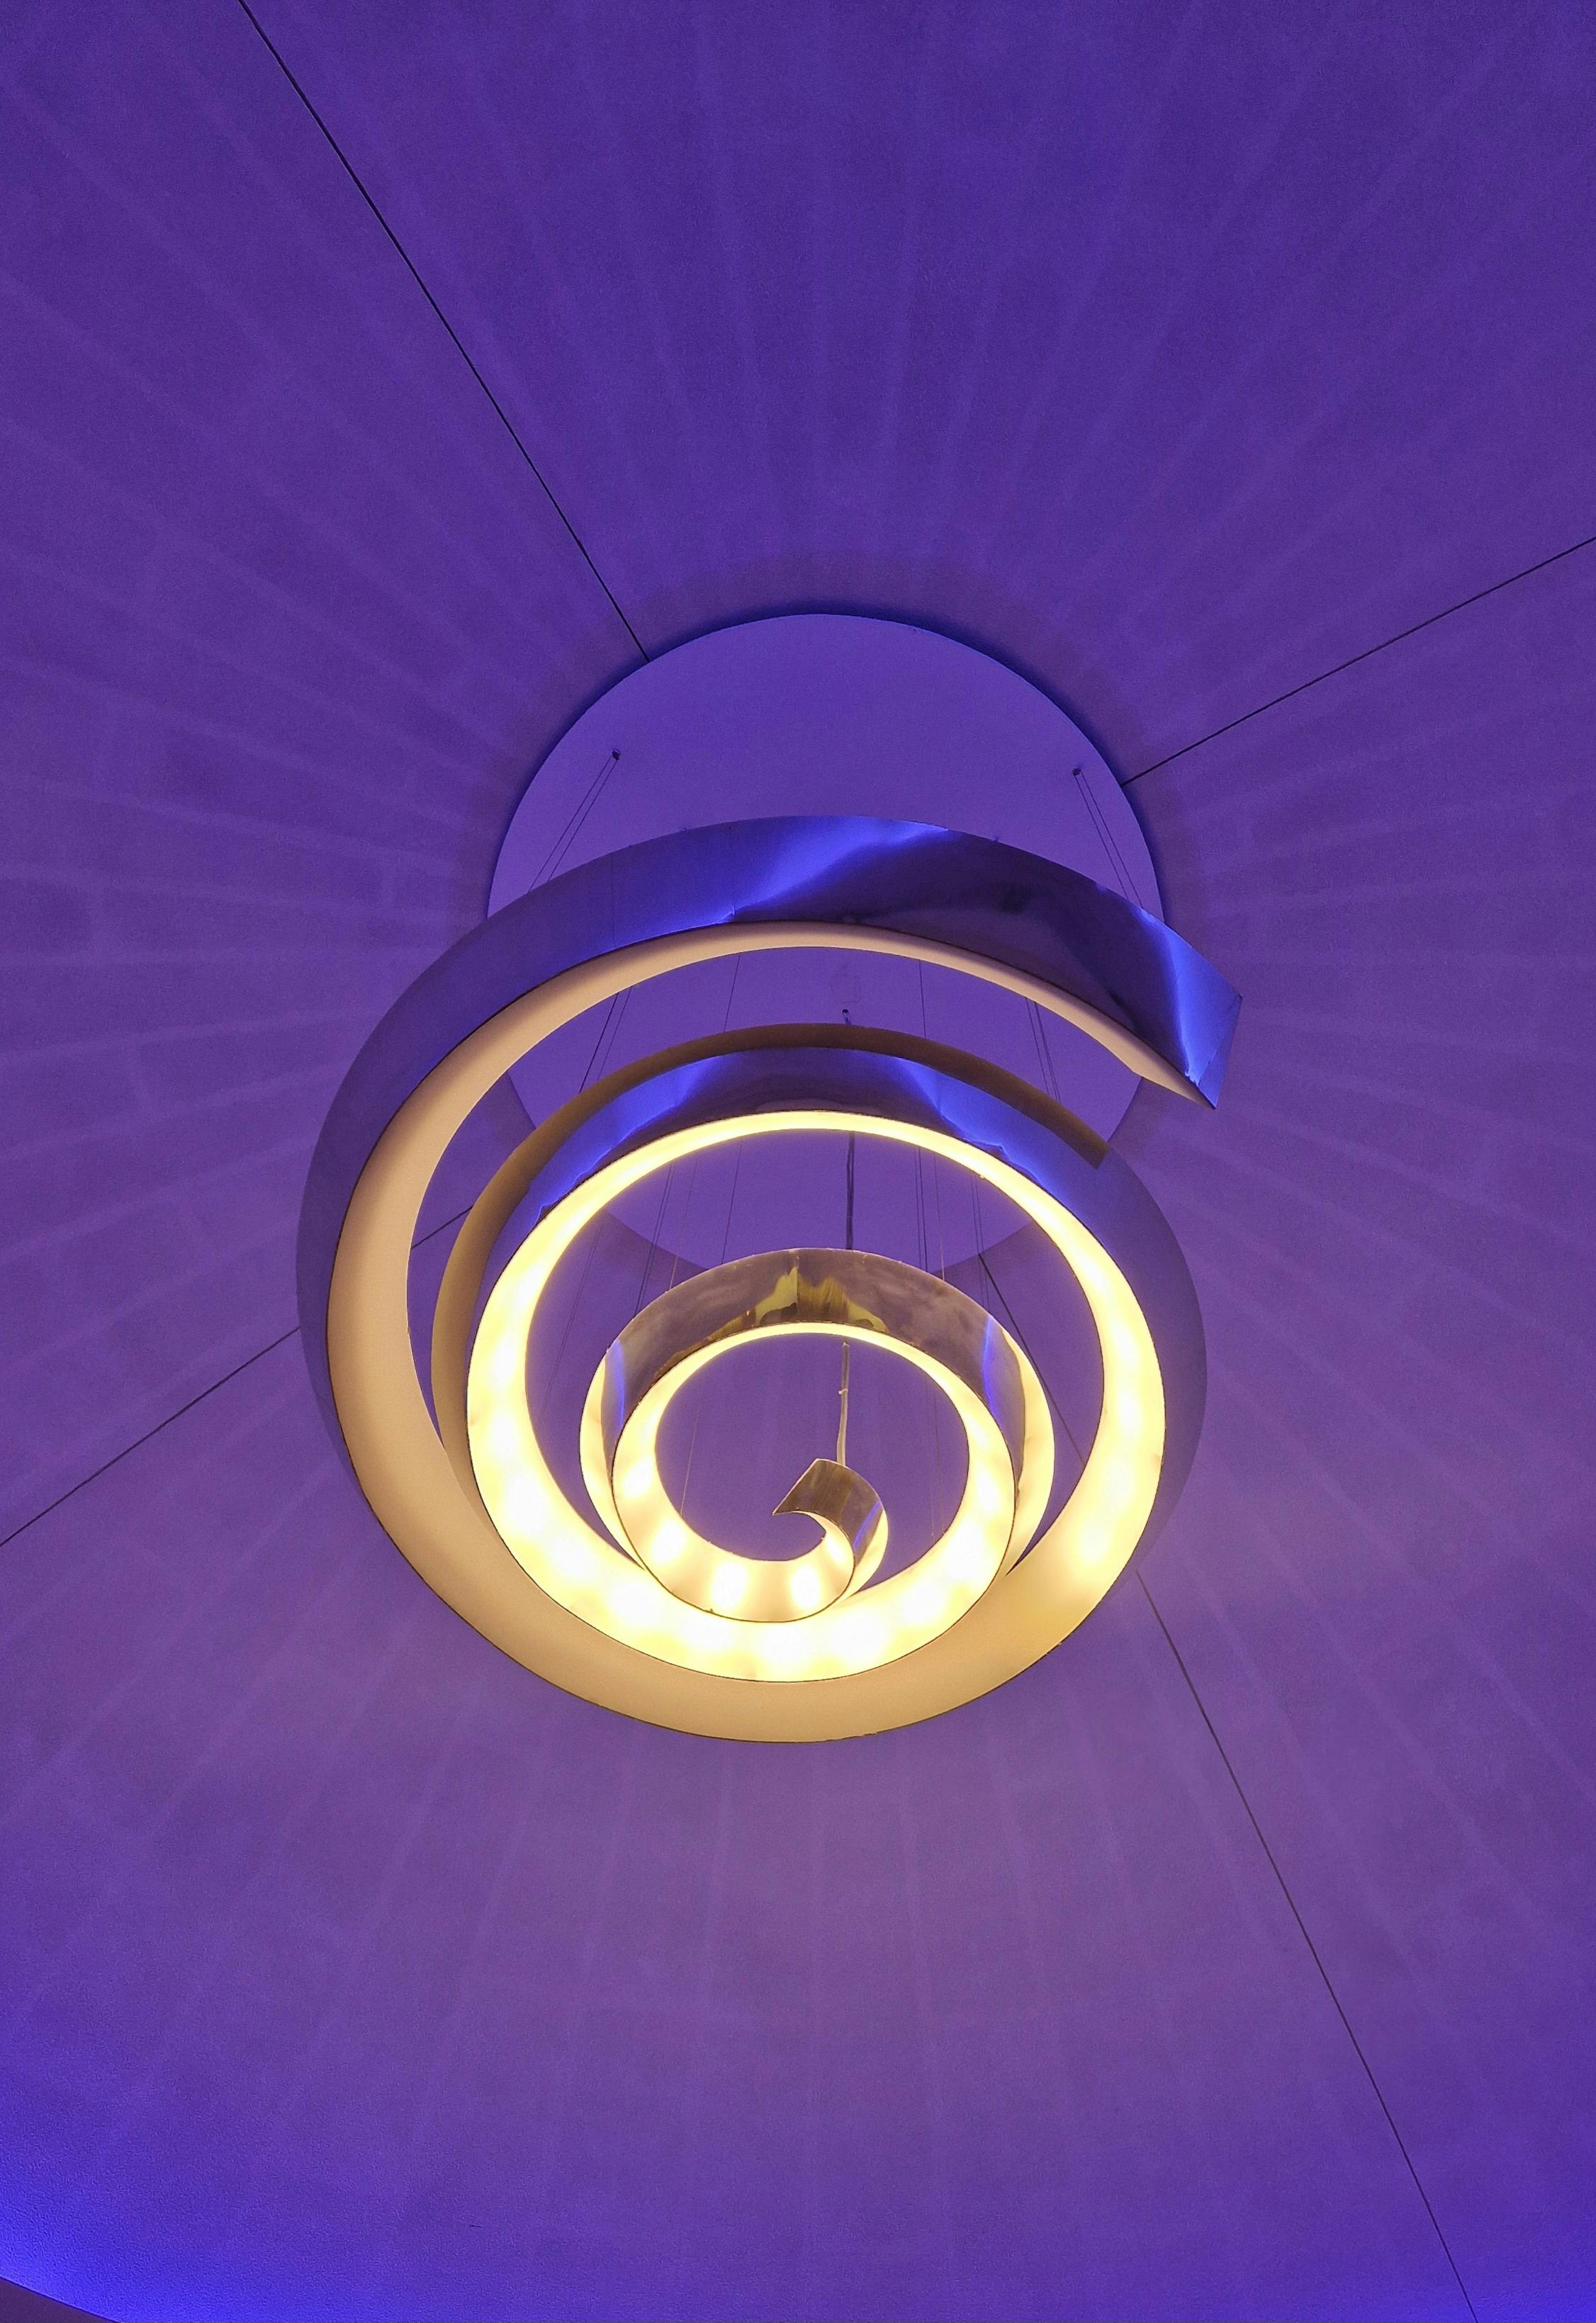
art, blue, purple, ceiling, symmetry, spiral, graphics, light fixture, still life photography